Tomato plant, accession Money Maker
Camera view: vertical (180 deg); turntable rotation: 330 degrees
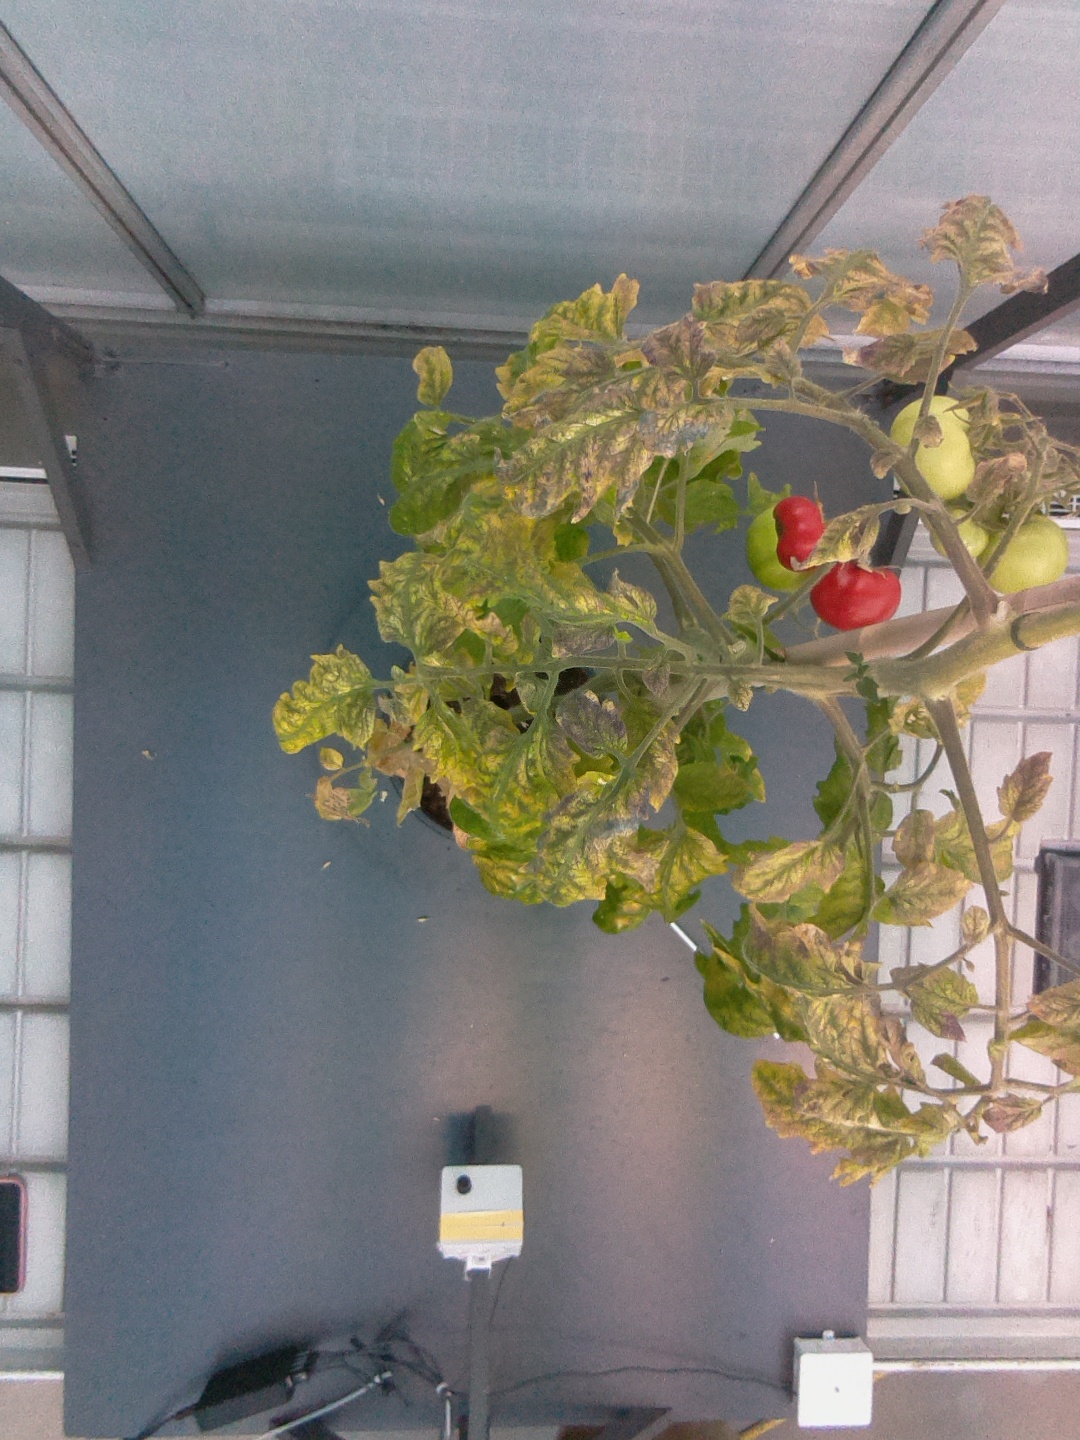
BBCH growth stage 82: 20%-30% of fruits show typical fully ripe color